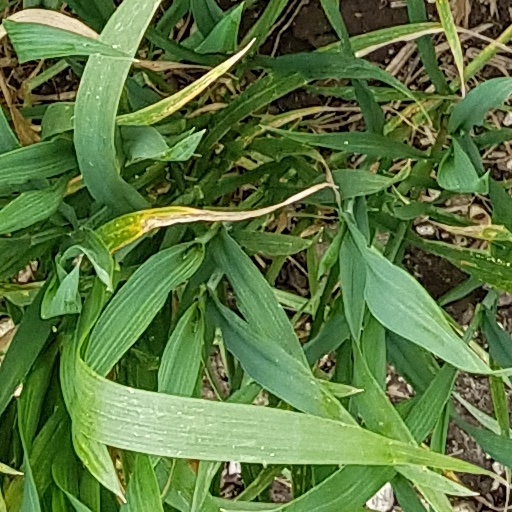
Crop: wheat